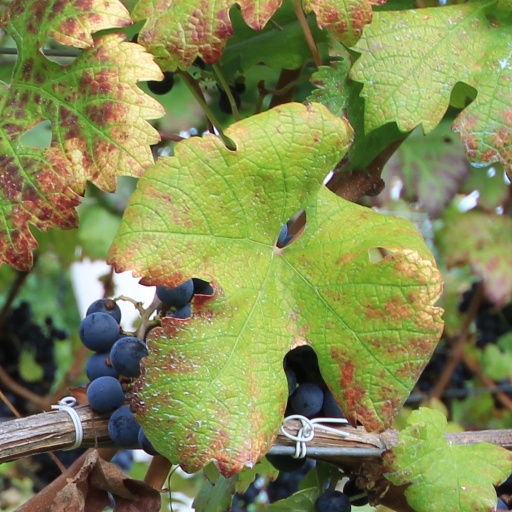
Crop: grape